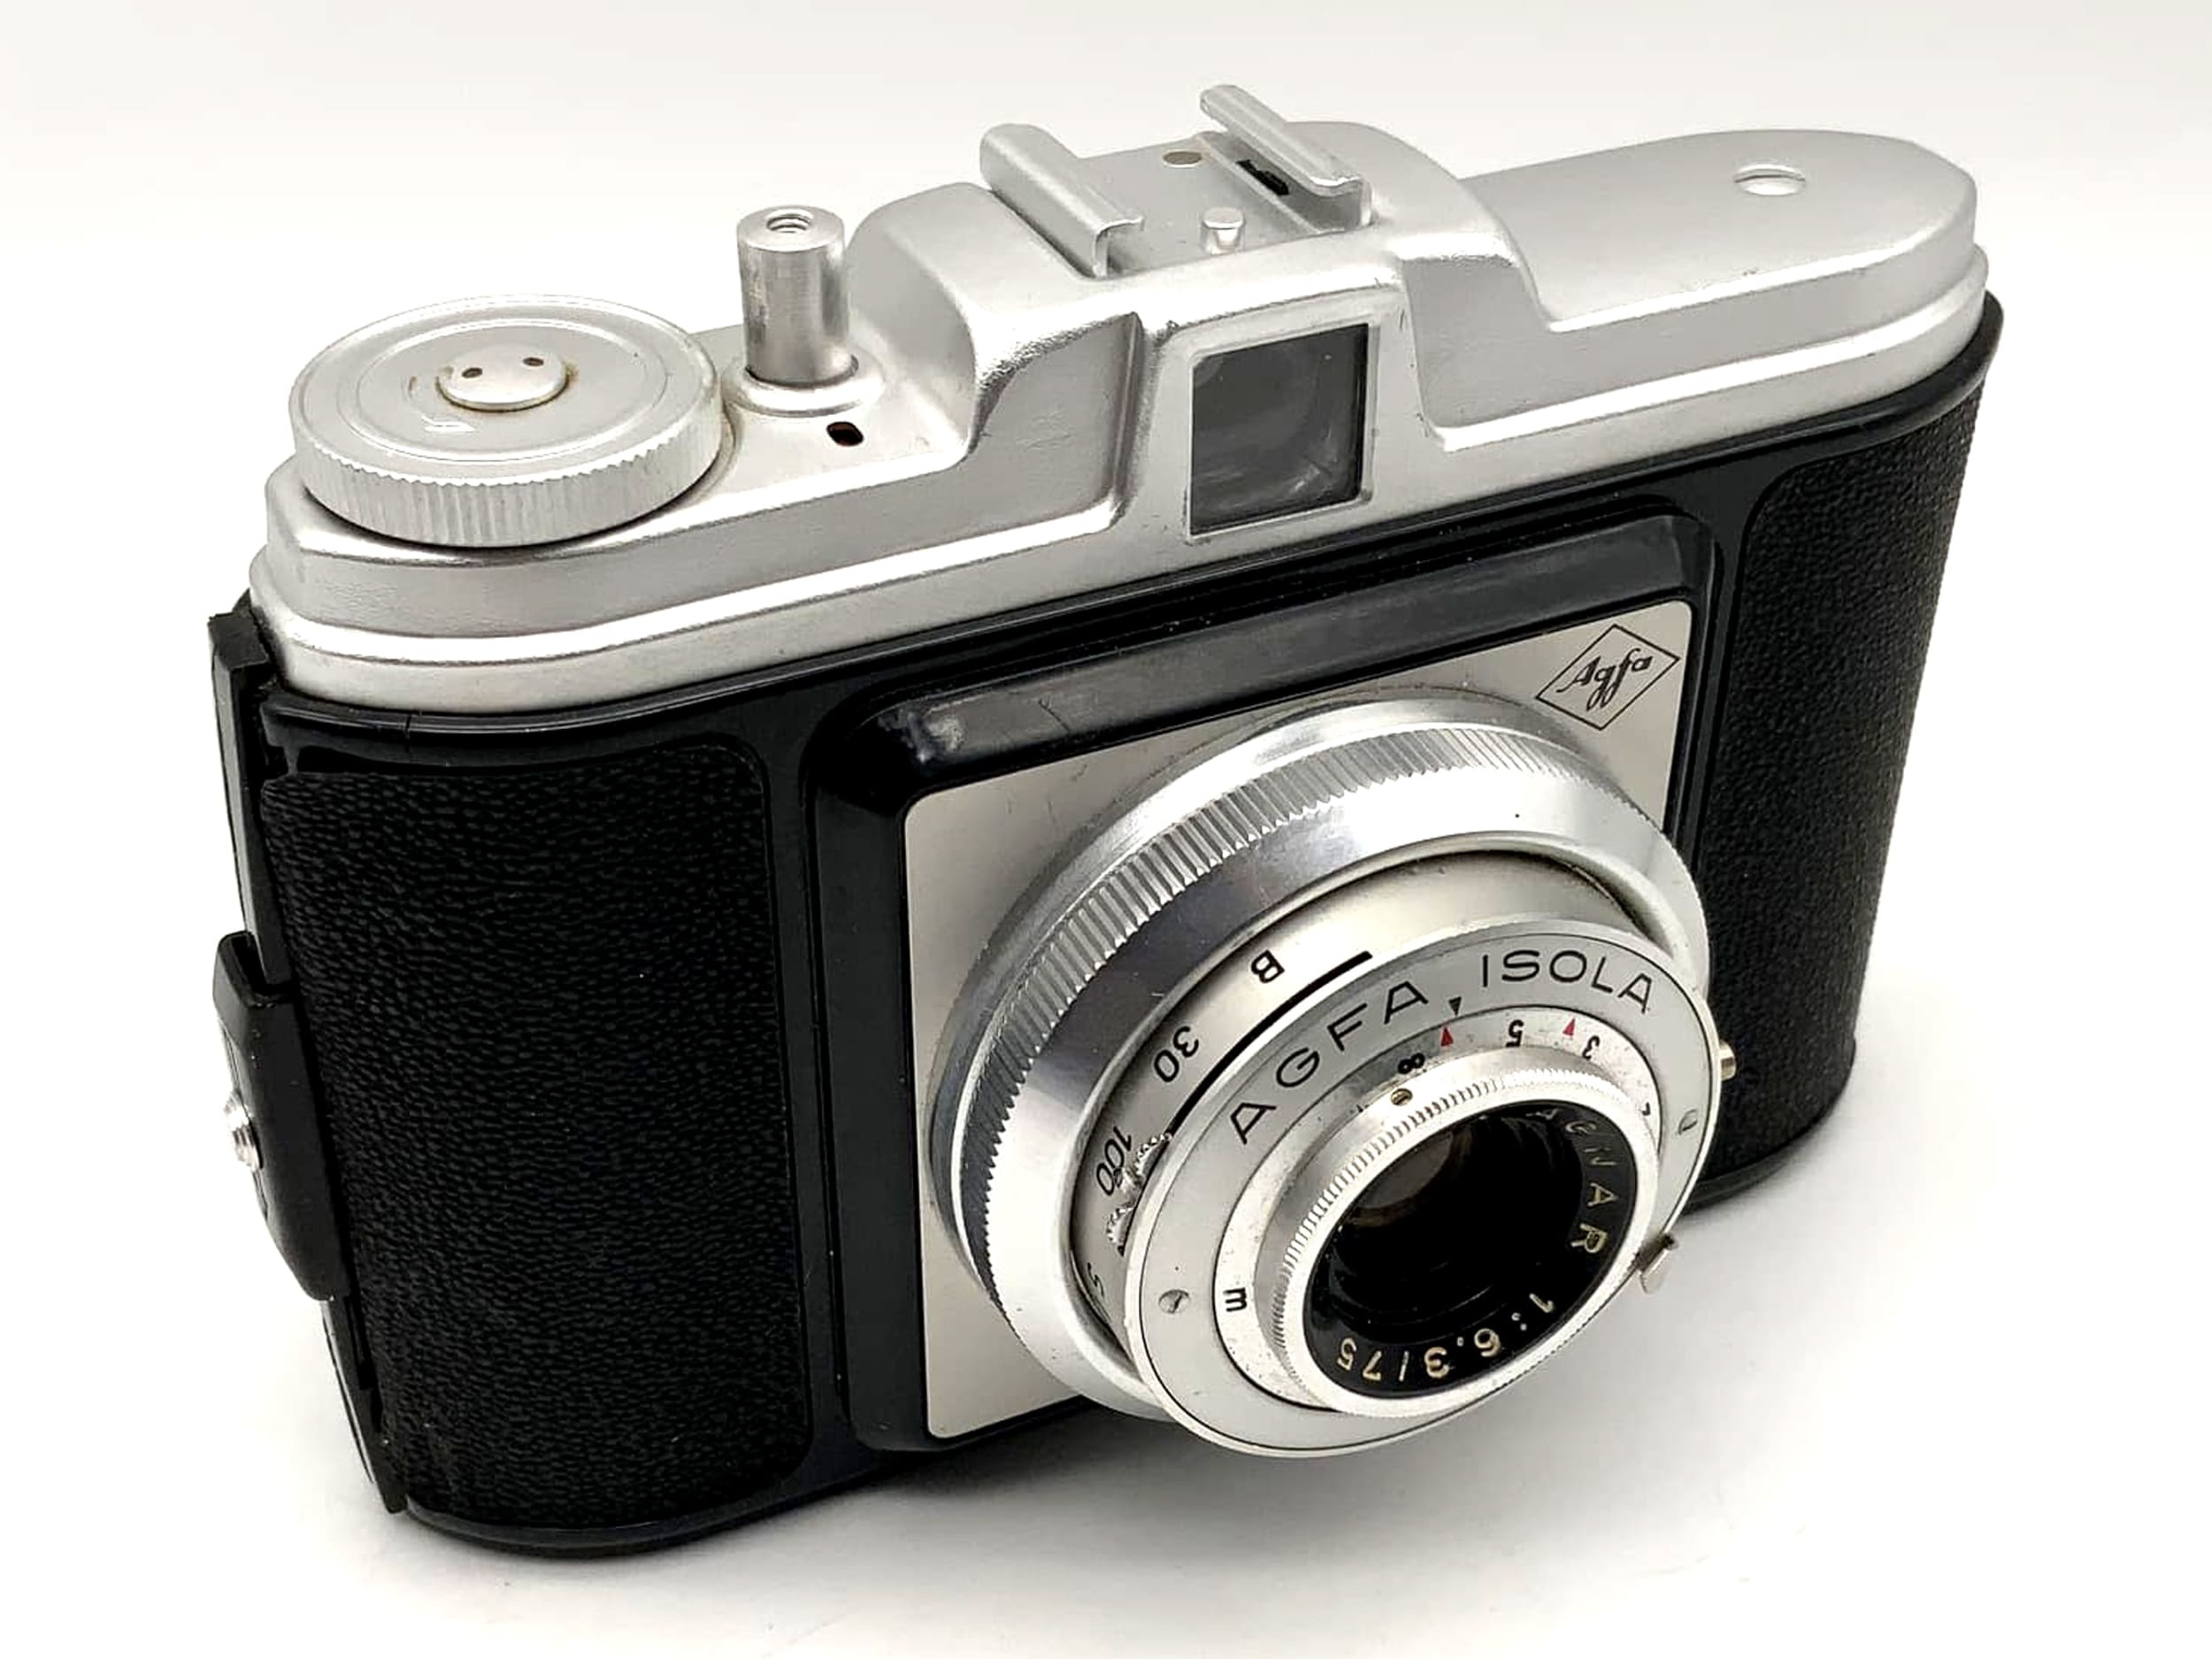
Agfa Isola Rollfilmkamera mit Agnar 1:6.3/75 Rollfilm Analogkamera Camera
Brand: EasyBuy GbR
Boxkamera – gebraucht, geprüft & voll funktionsfähig Diese klassische Boxkamera wurde von uns sorgfältig geprüft und befindet sich in einem technisch voll funktionsfähigen Zustand. Der mechanische Verschluss löst zuverlässig aus. Das Gehäuse zeigt nur leichte, altersbedingte Gebrauchsspuren. Typisch für das Alter kann der Sucher leicht verstaubt oder trüb sein – die Nutzung ist dennoch problemlos möglich. Deine Vorteile bei EasyBuy ✅ Geprüfter Verschluss – technisch funktionsfähig ✅ Original Vintage-Charme ✅ Transparent und ehrlich bewertet ✅ Persönlicher Kundenservice Was du erwarten kannst 📷 Vintage-Kamera mit Charakter 🛠 Technisch überprüft – sofort einsatzbereit 💡 Ideal für Sammler und Liebhaber analoger Technik Lieferumfang Geliefert wird ausschließlich die oben genannte Kamera . Zubehör wie Taschen, Deckel oder weiteres Equipment ist nicht im Lieferumfang enthalten – auch wenn es auf den Bildern zu sehen ist. Hinweis zu den Produktbildern Die abgebildeten Fotos dienen als Beispiel. Jede Kamera ist ein Einzelstück – Details wie Gebrauchsspuren, Logos oder Seriennummern können abweichen. 🔗 Häufige Fragen zu unseren Boxkameras anzeigen
Category: Cameras & Optics > Cameras > Film Cameras > Rangefinder Film Cameras